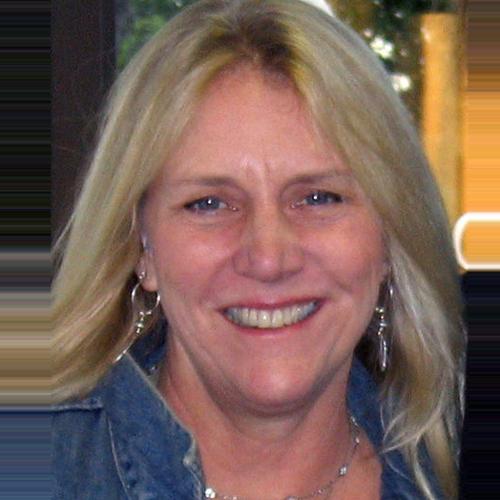
Age: 39